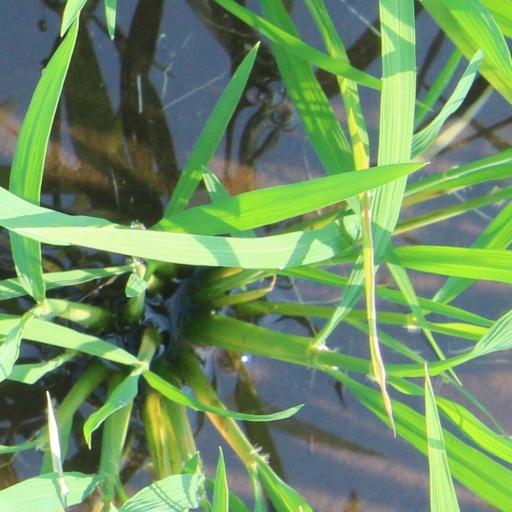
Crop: rice